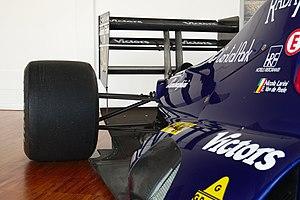
La Lamborghini 291, également appelée Lambo 291, est la monoplace de Formule 1 conçue par l'ingénieur italien Mauro Forghieri pour le compte de Lamborghini et engagée par l'écurie italienne Modena Team dans le cadre du championnat du monde de Formule 1 1991. Elle est pilotée par l'Italien Nicola Larini et le Belge Eric van de Poele.